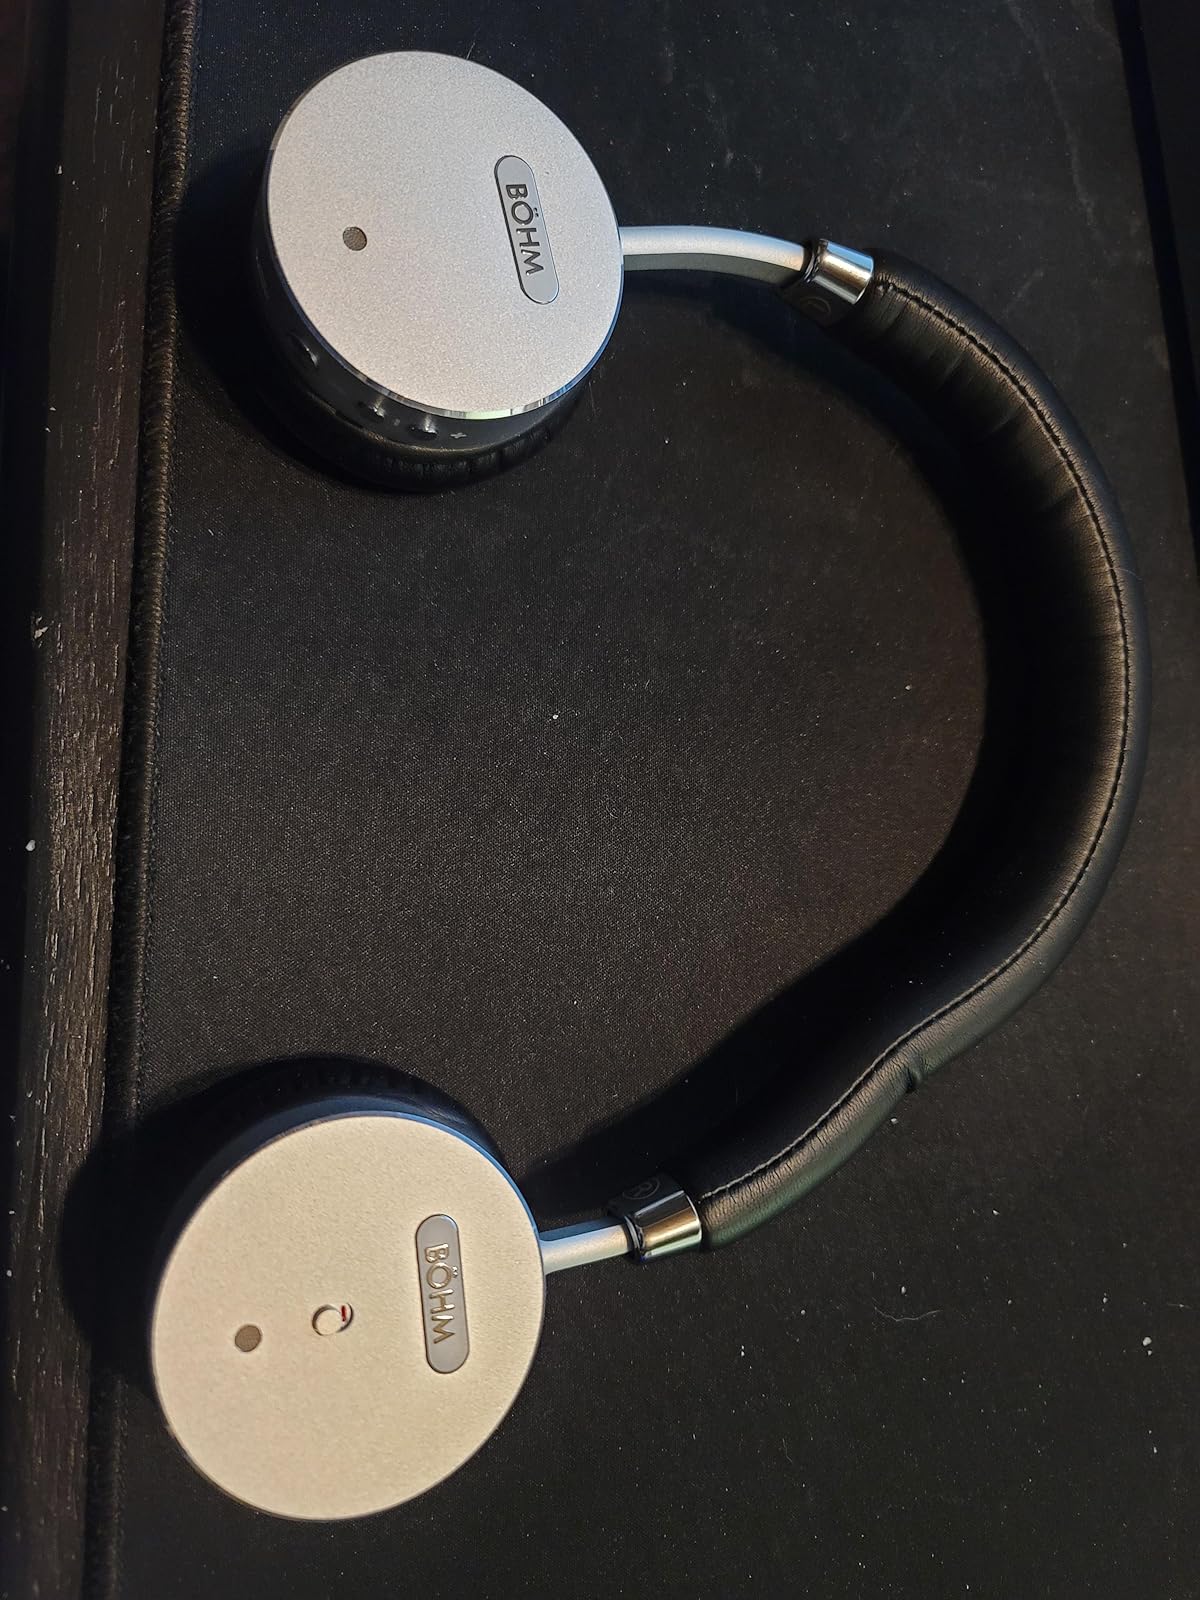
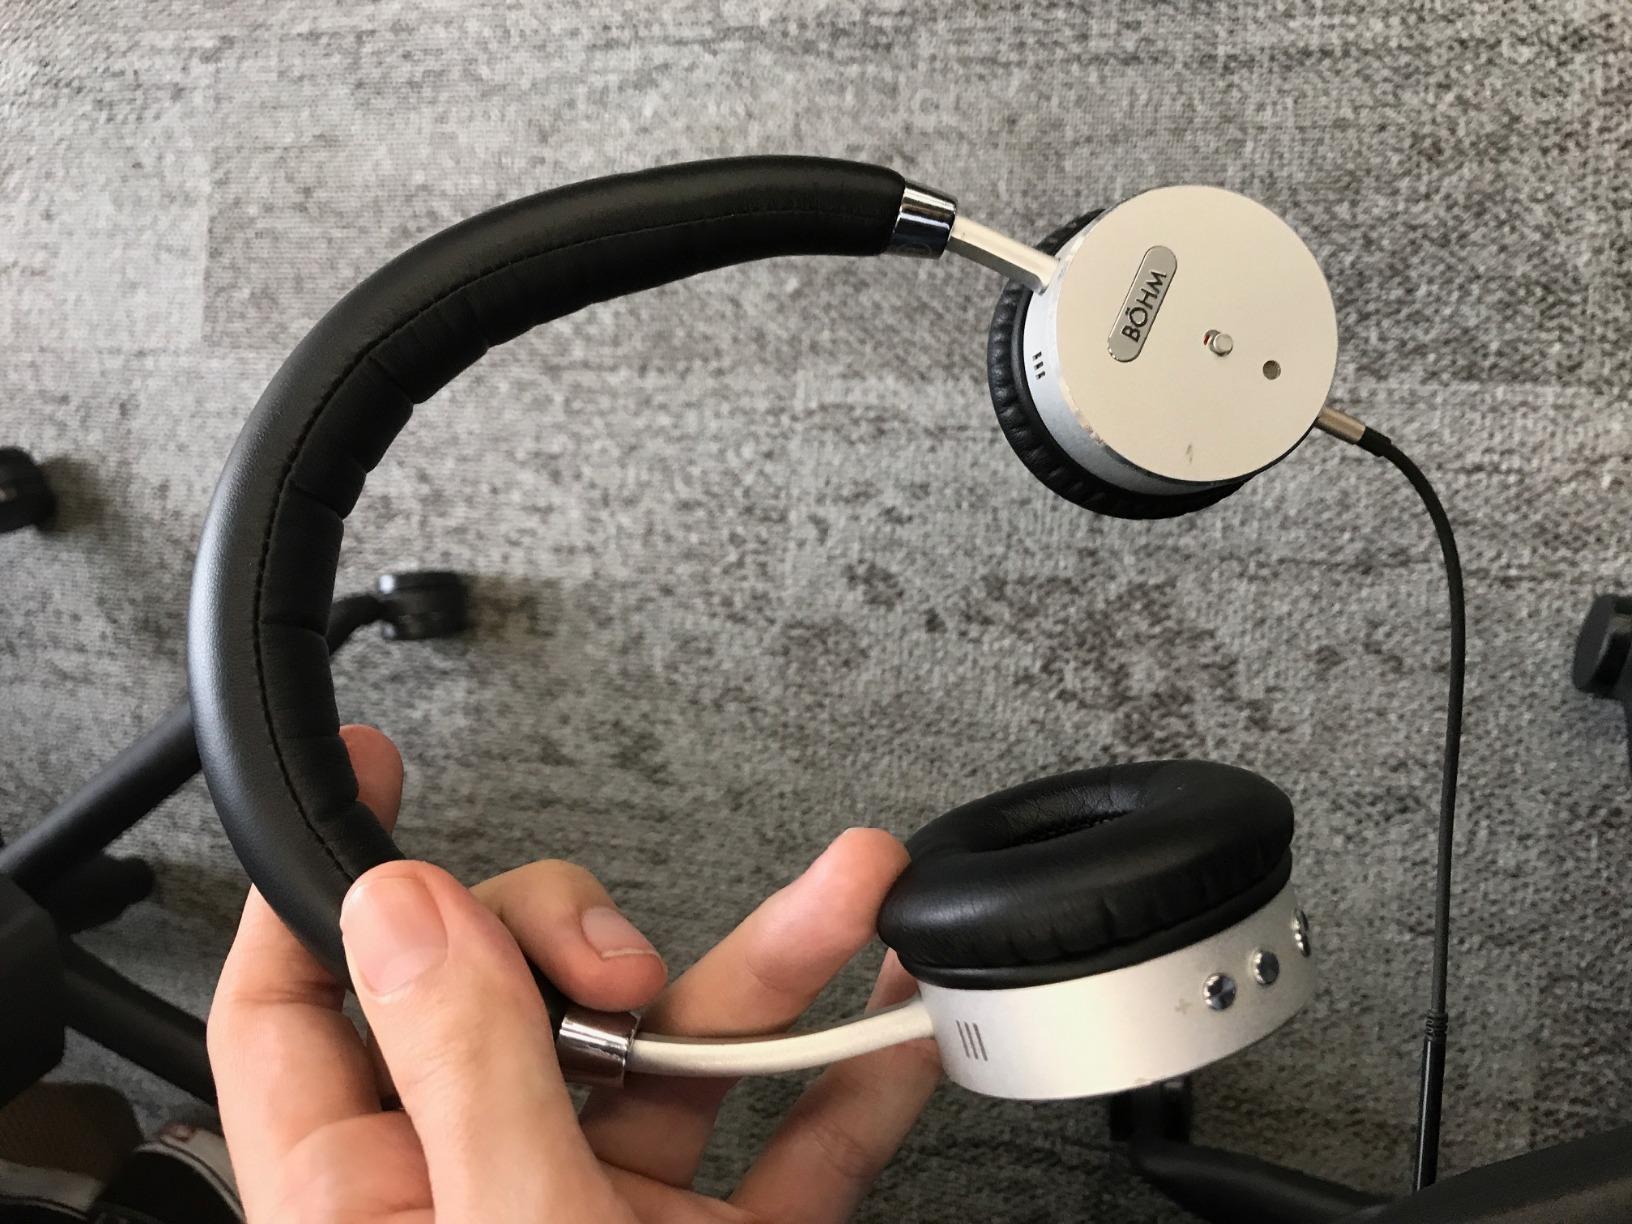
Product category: headphones
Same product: yes